Ailanthus triphysa

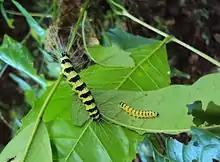
"Ailanthus triphysa" leaves with larva of "Eligma narcissus" moth. Young larvae skeletonise leaflets, while older larvae are defoliators.

The leaves bear twigs 1 cm or more in diameter, and the stipules are very small. Leaflet blades are falcate, about 5-12 x 0.9–2 cm, very unequal-sided particularly at the base. The lateral veins form loops well inside the blade margin. The midrib is raised in a depression on the upper surface of the leaflet blade. Numerous, closely spaced oil dots are visible with a lens.